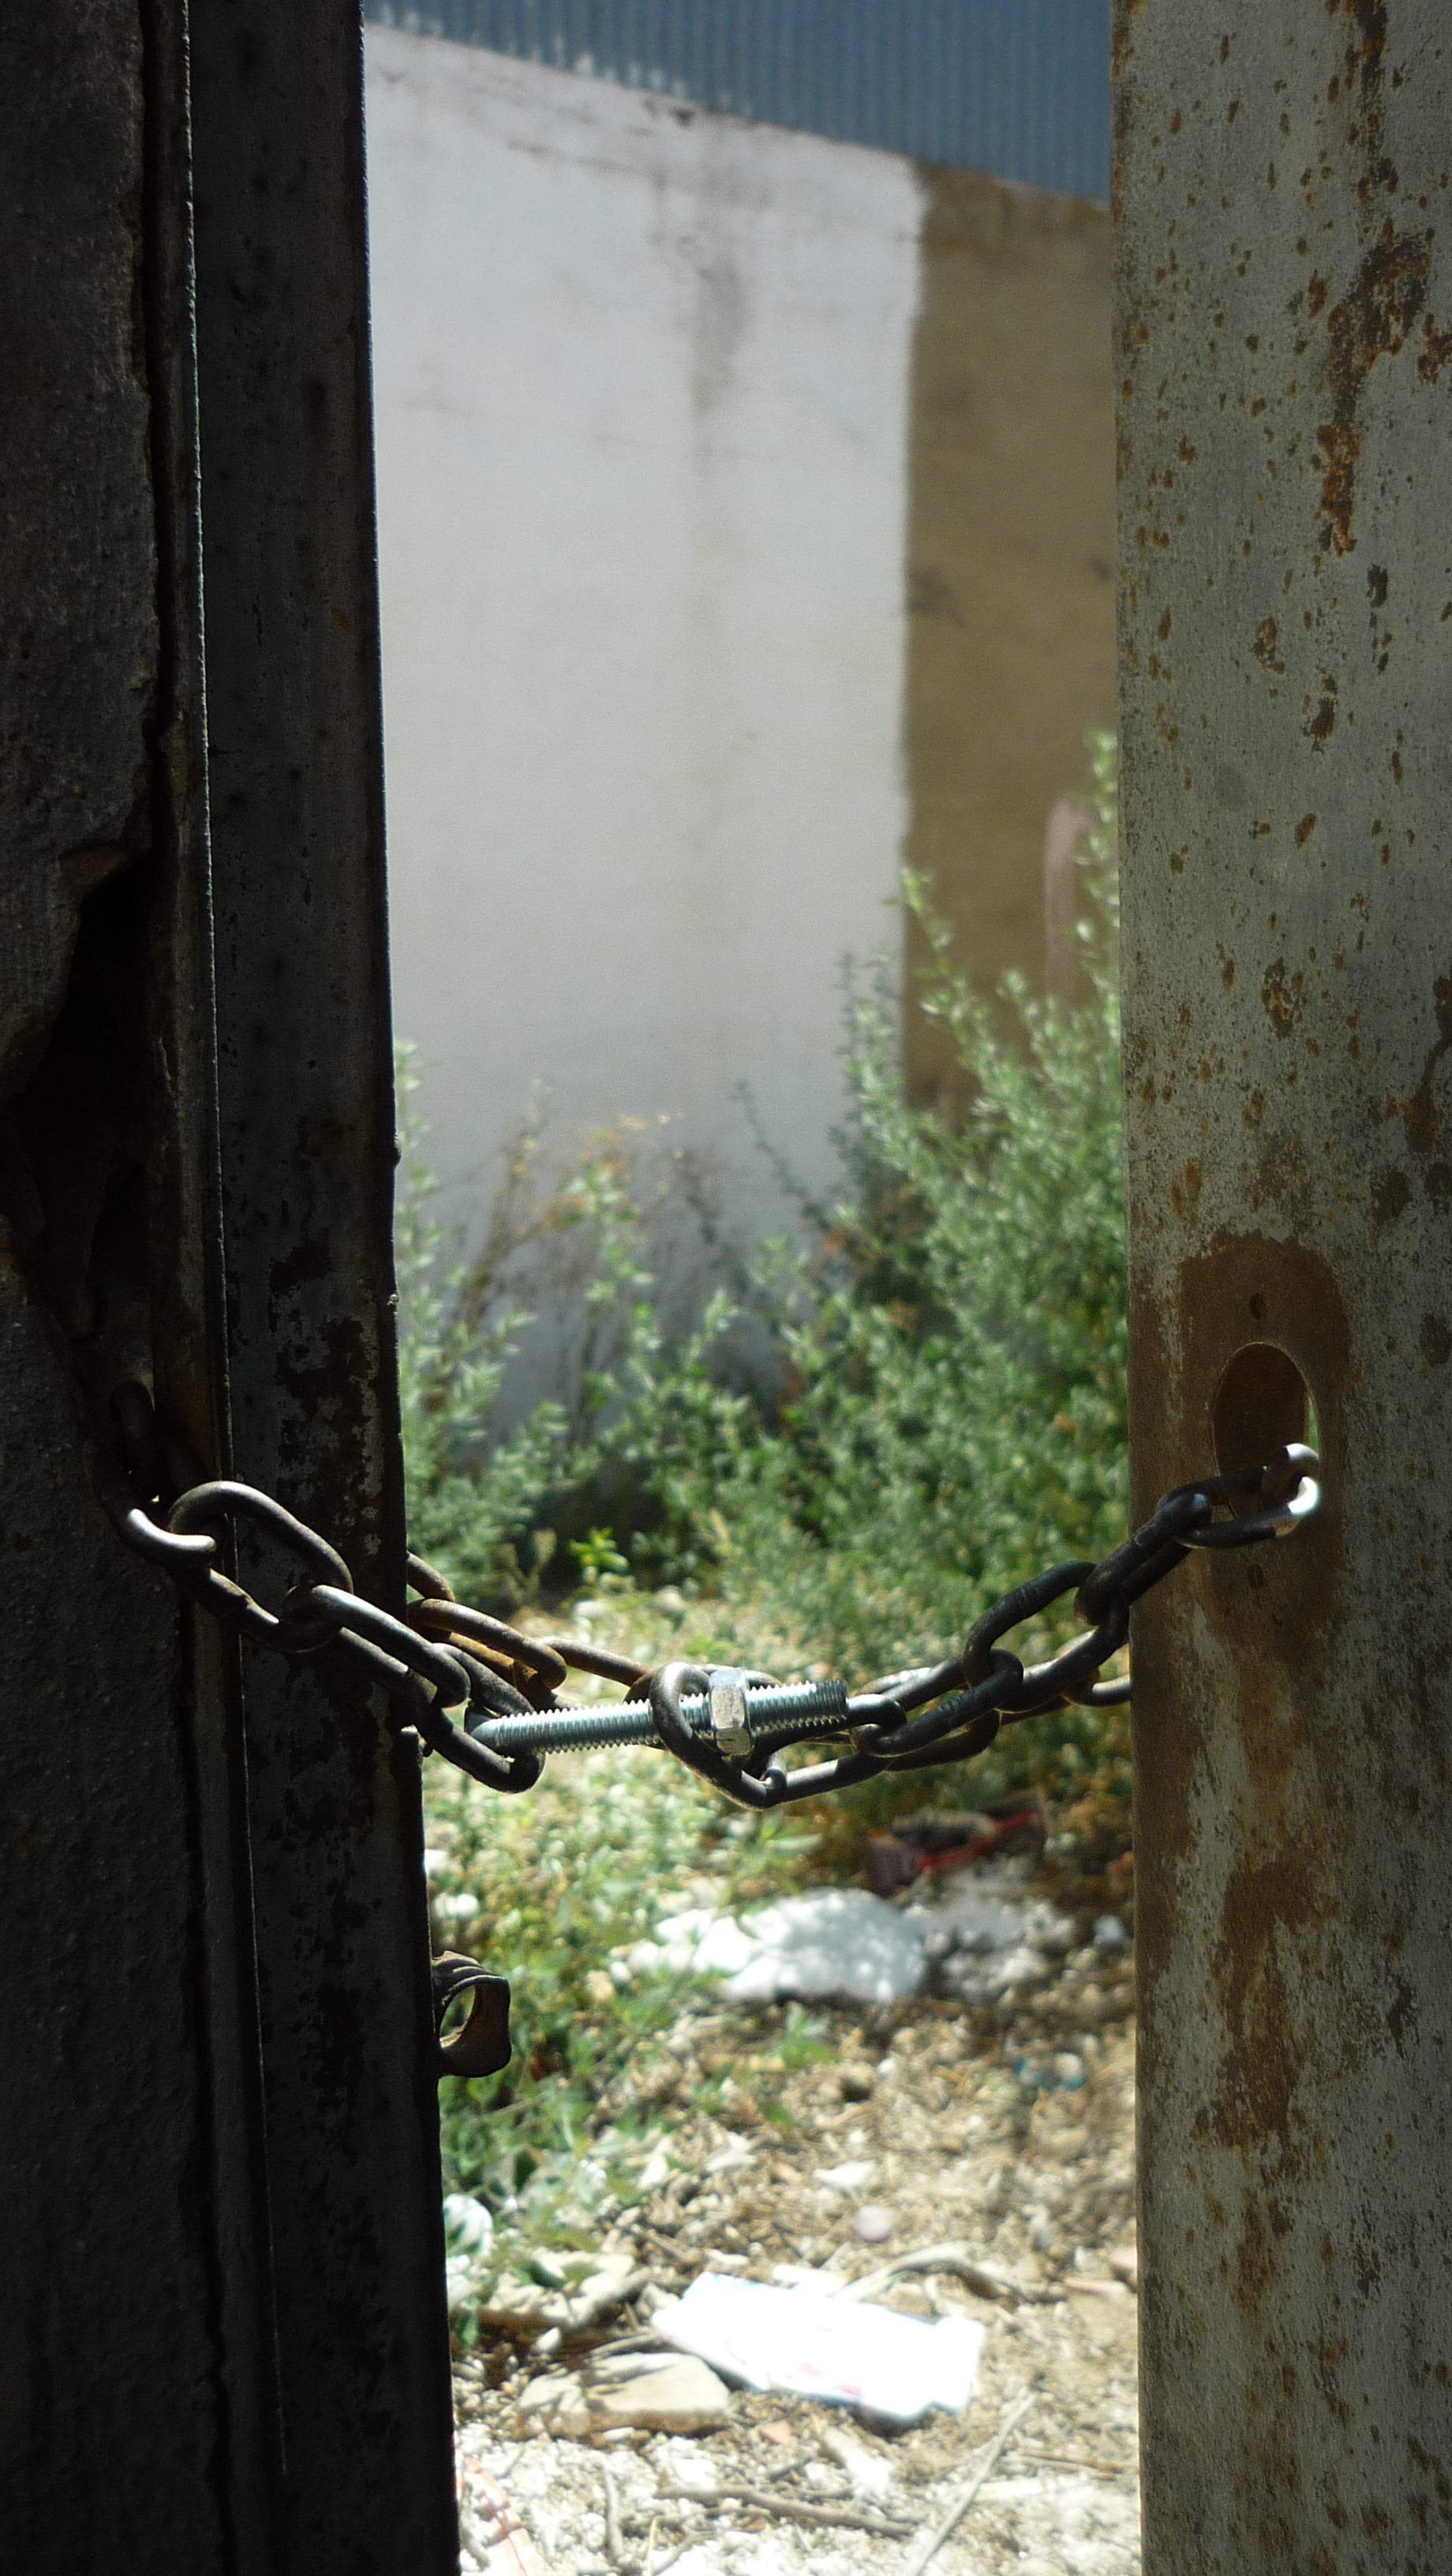
tree, water, wood, string, window, old, wall, abandoned, dirty, nut, door, solar, pin, infrastructure, shrubs, spent